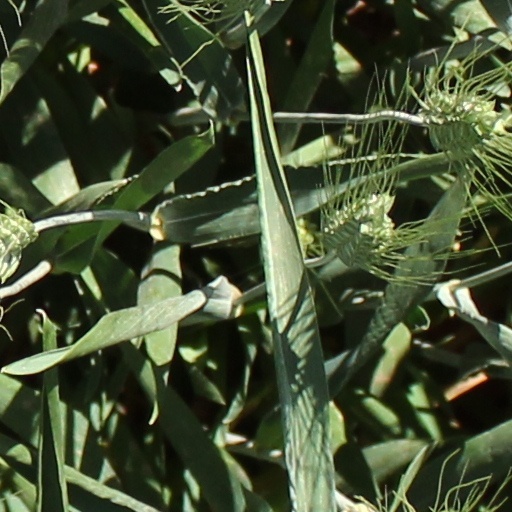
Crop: wheat